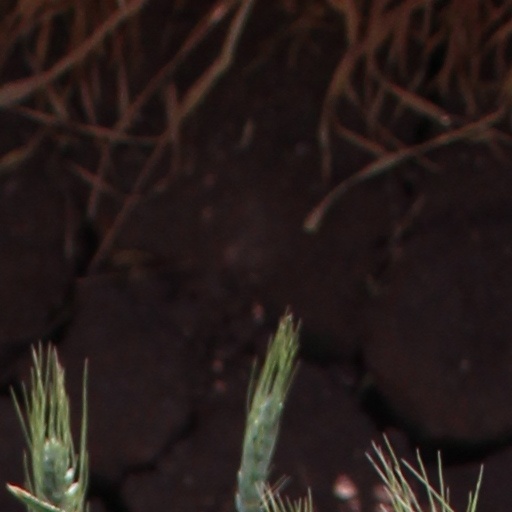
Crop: wheat